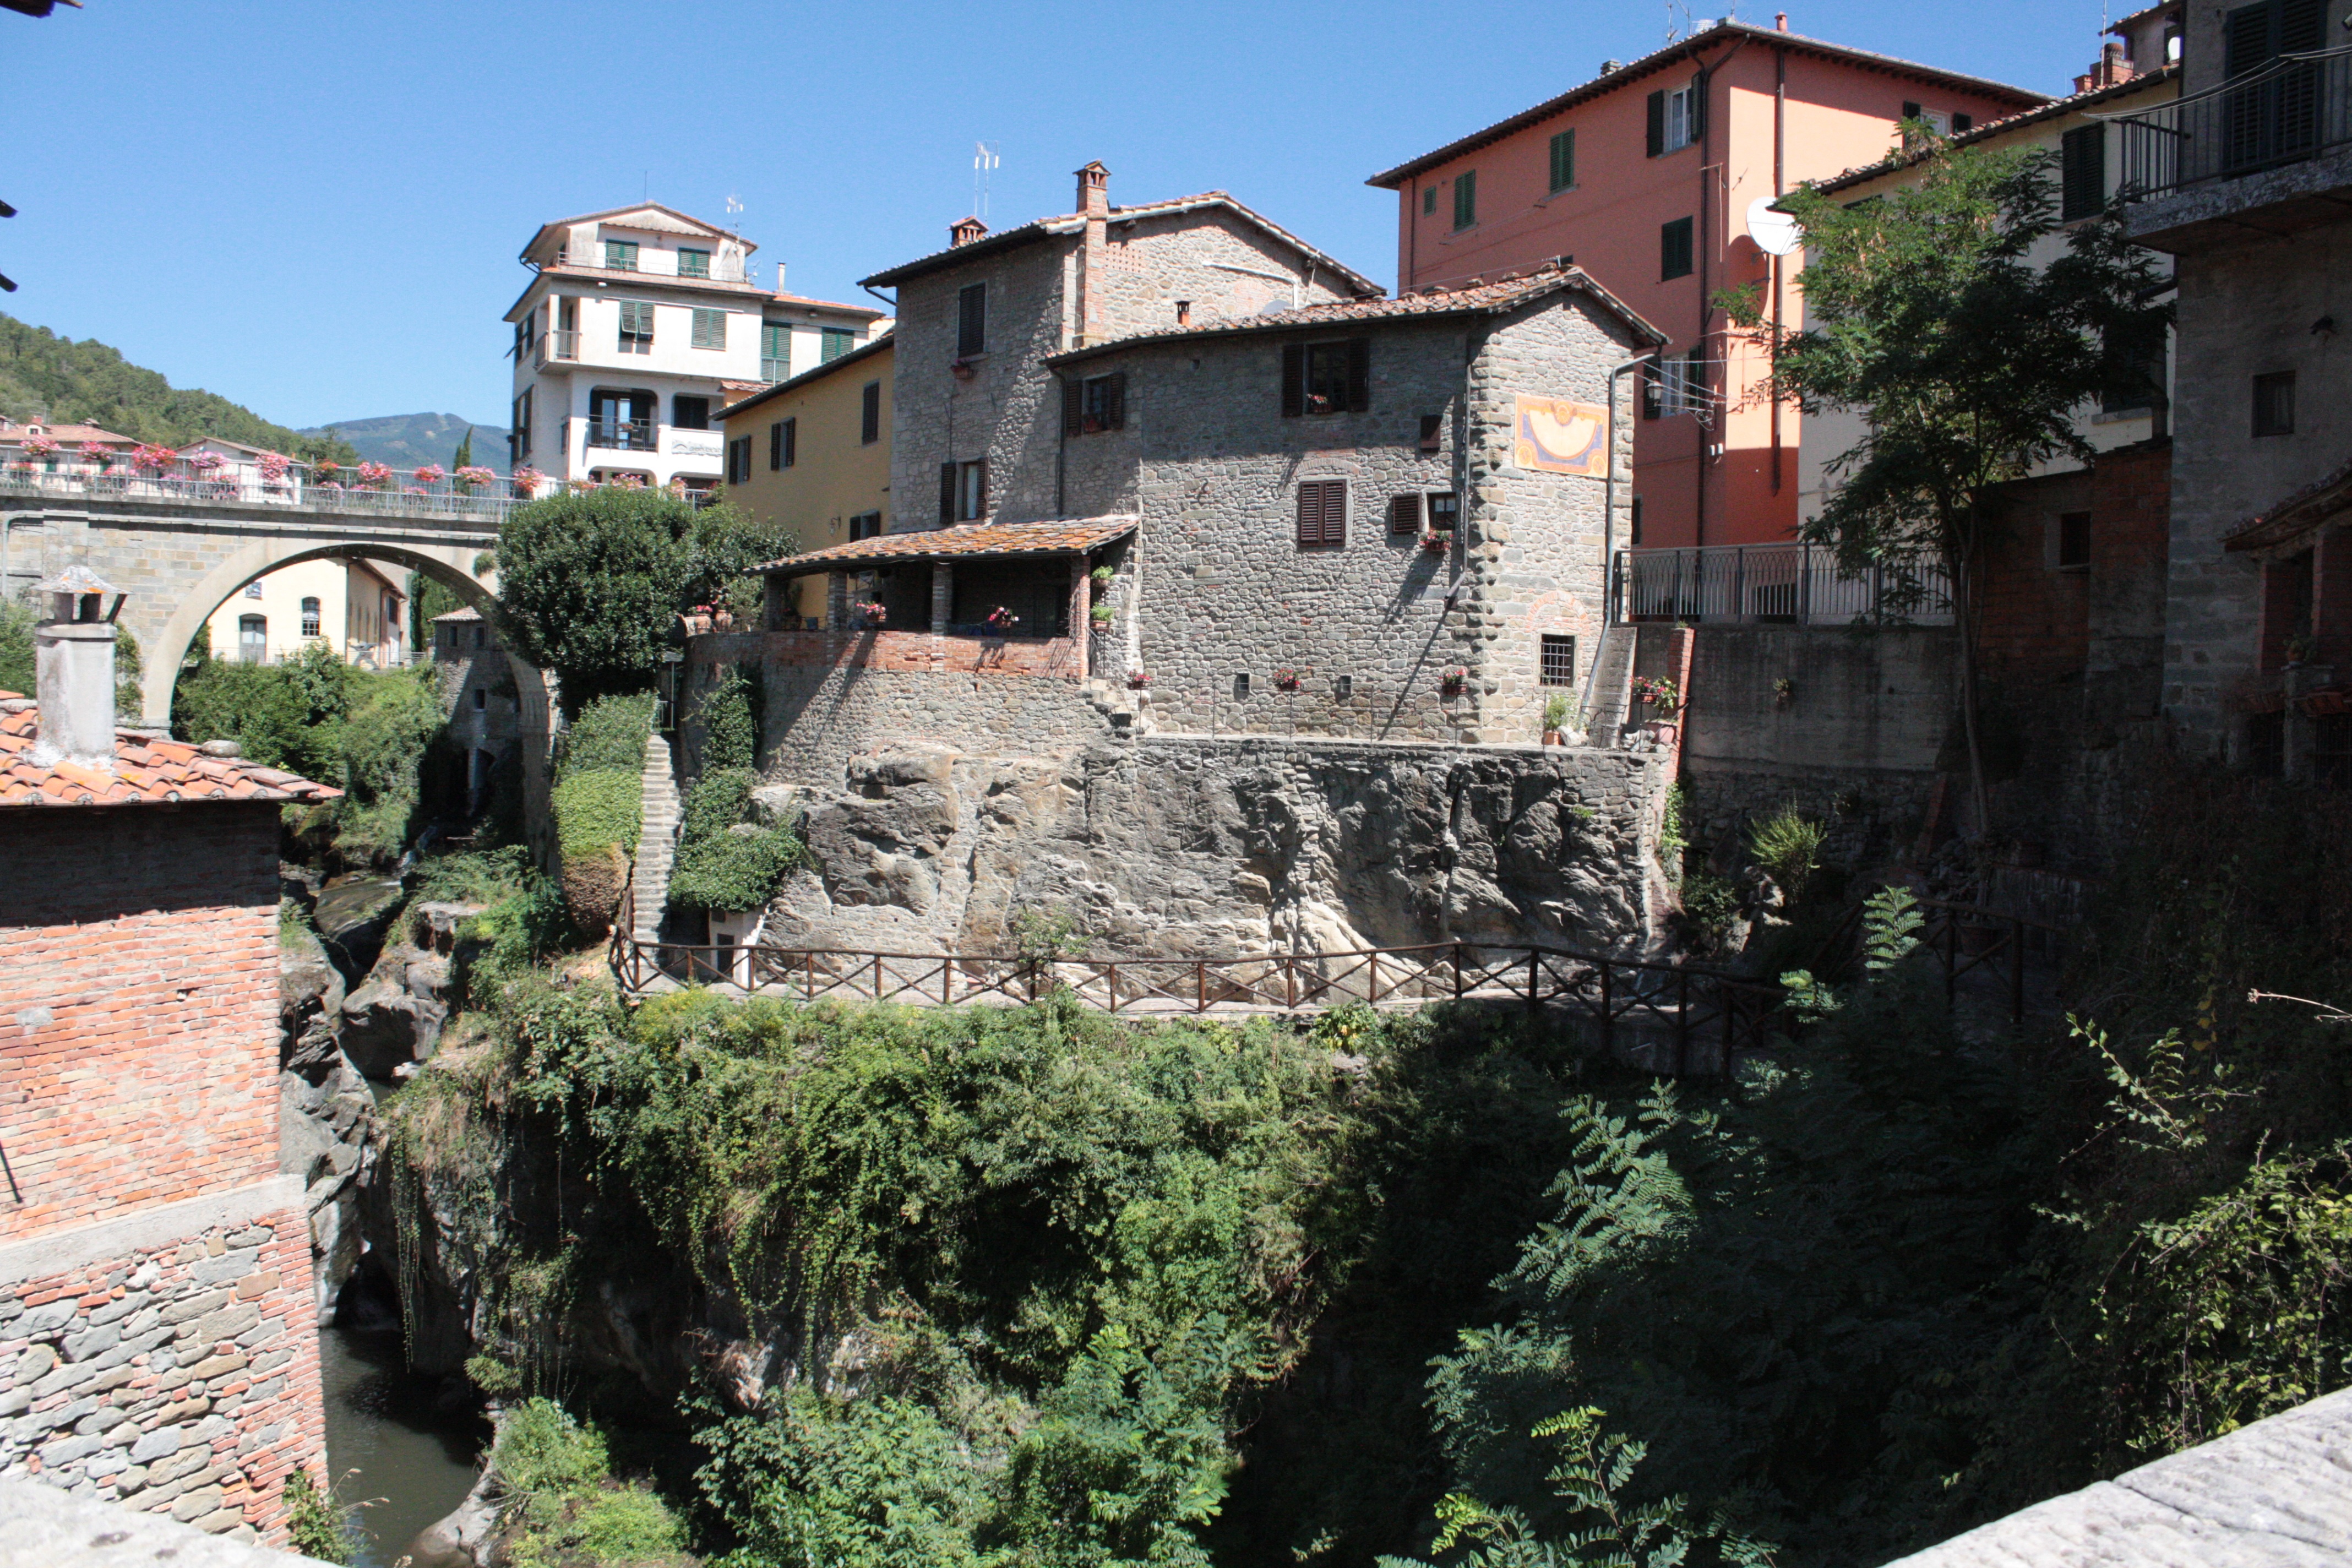
house, town, building, wall, summer, village, castle, italy, tuscany, property, tourism, waterway, ruins, monastery, estate, loro cuiffenna, tuscan landscape, ancient history, human settlement